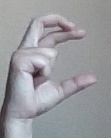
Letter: thal